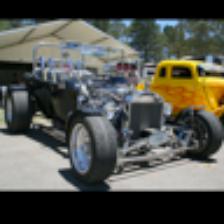
Label: NonHuman